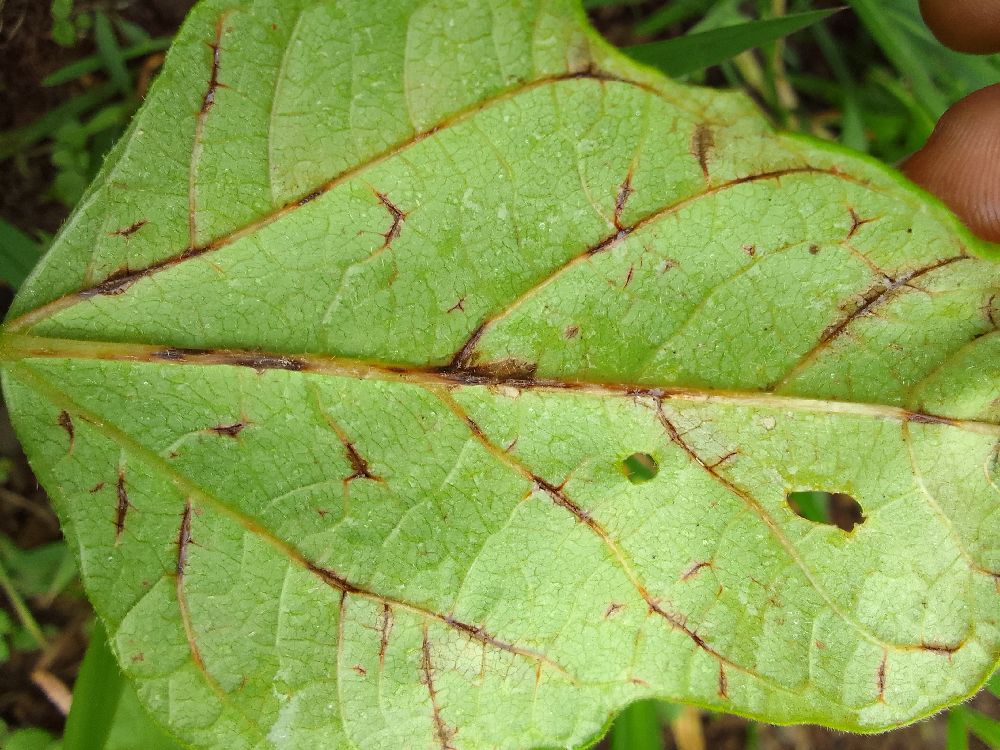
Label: anthracnose